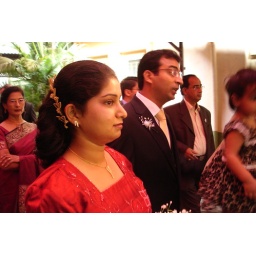
The girl in red was Royans ecort till he held Dolly's hands